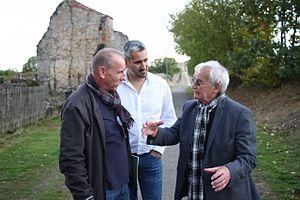
Robert Hébras à Oradour-sur-Glane avec les membres de l'association Les Francs-Tireurs Lorrains WWW.FTL57.COM
Robert Hébras, né le 29 juin 1925 à Oradour-sur-Glane, est l'une des six personnes à avoir survécu au massacre perpétré dans cette localité le 10 juin 1944 et devenu, dans la France de l’après-guerre, un symbole national des atrocités nazies.